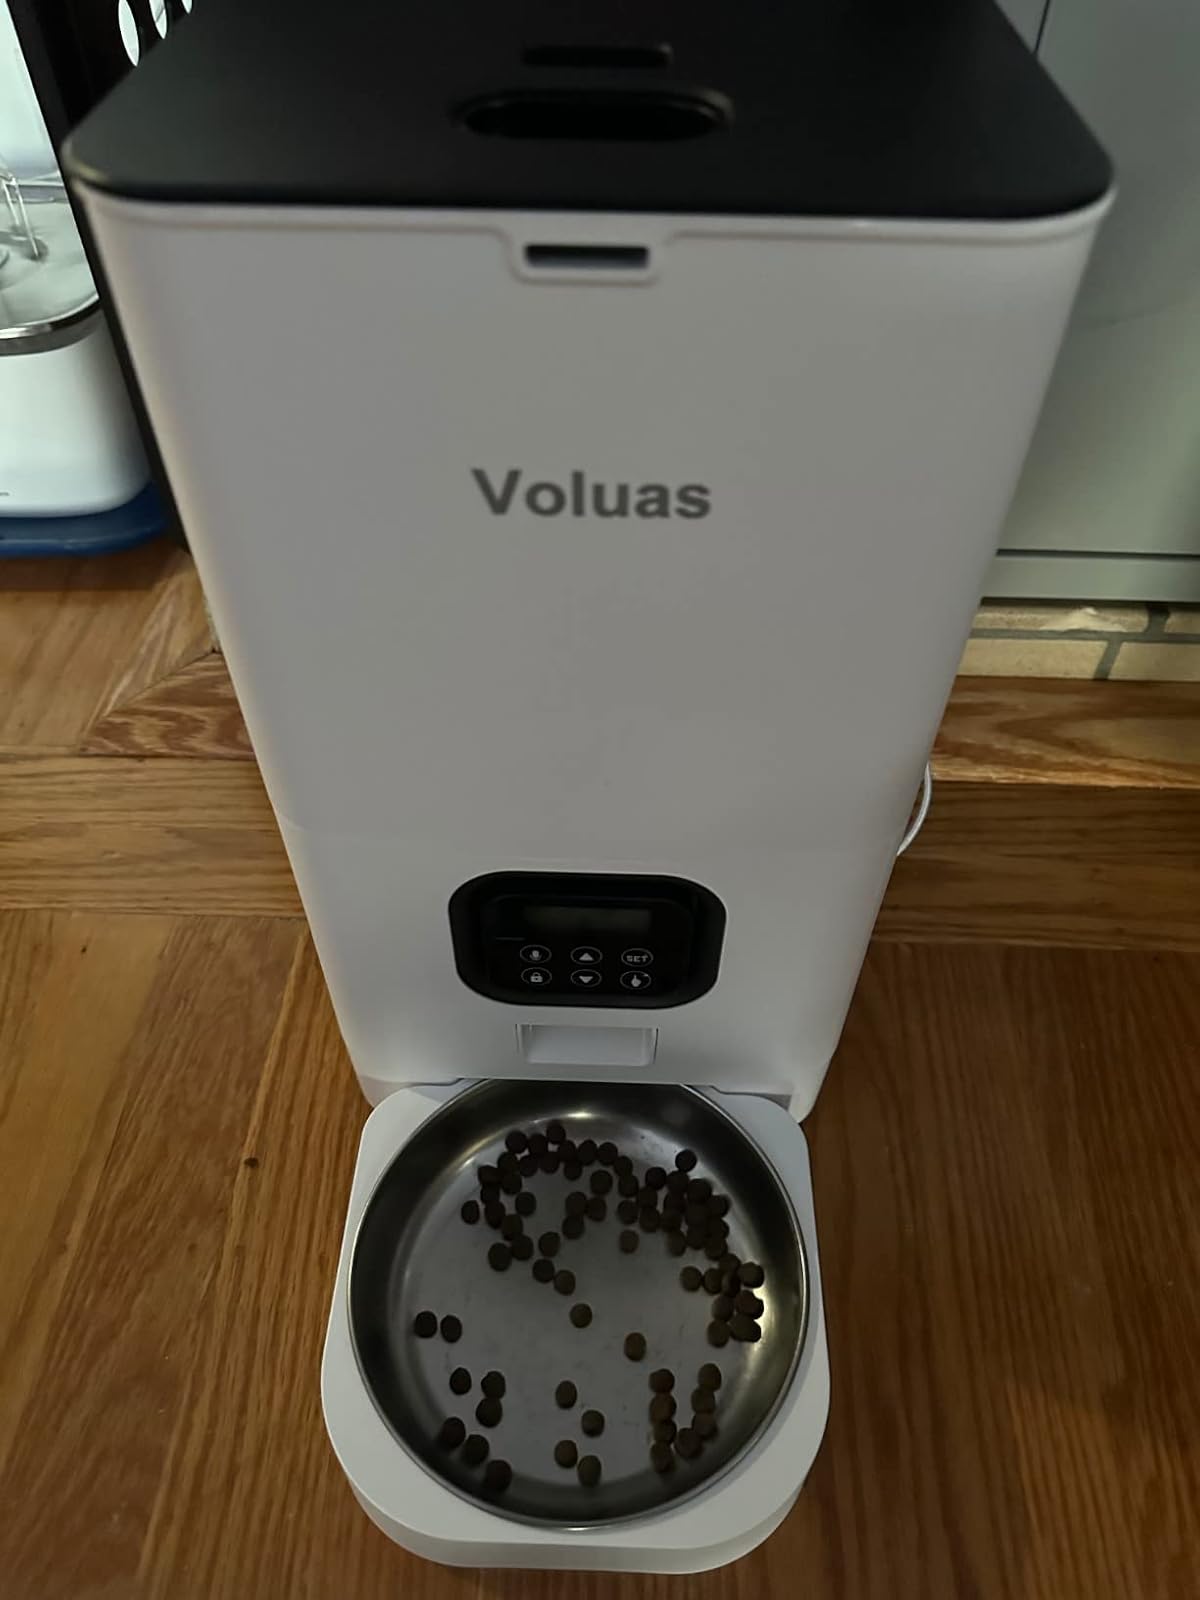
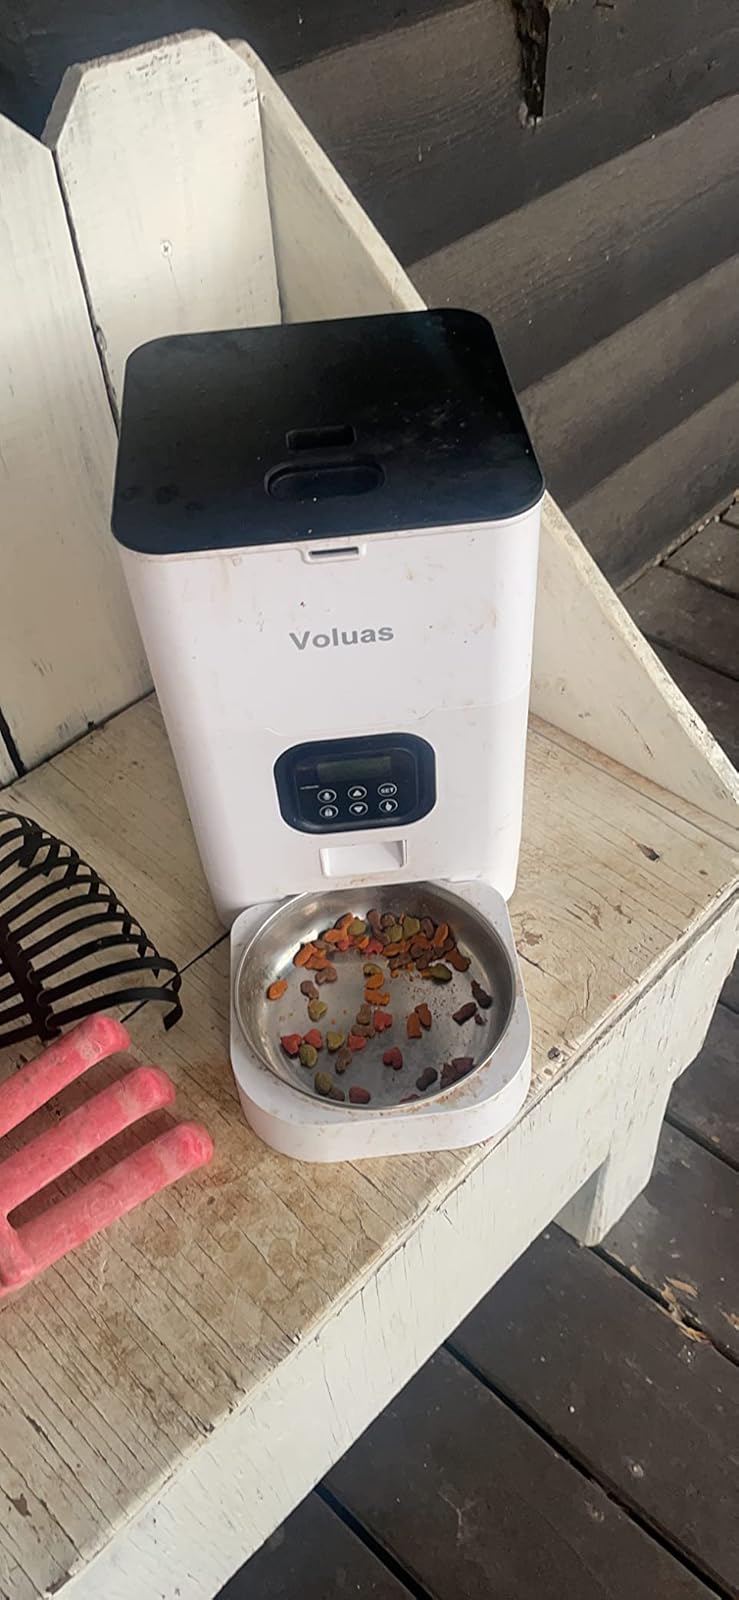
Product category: items_feeder
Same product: yes